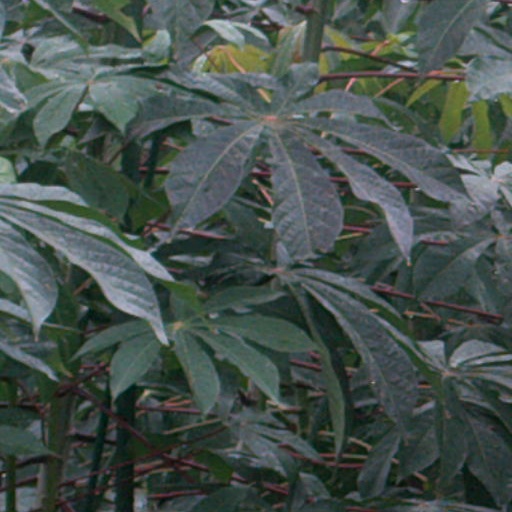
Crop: cassava